Dal Pozzo Castle

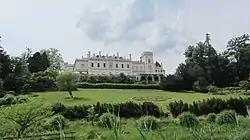
The castle seen from the park

The Dal Pozzo Castle is a castle of medieval origin located in Oleggio Castello, Province of Novara, Piedmont, northern Italy.